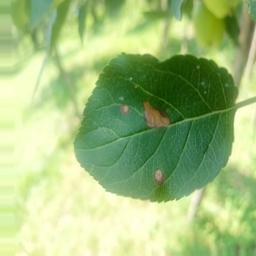
Label: Alternaria